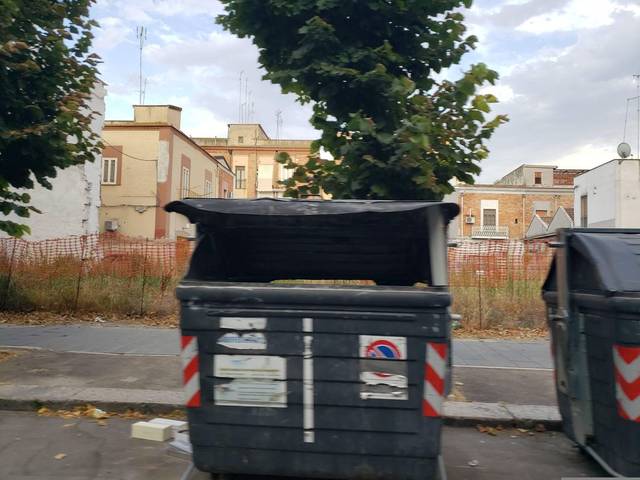
Region: Italy
Coordinates: 41.458, 15.549